Saddle blanket

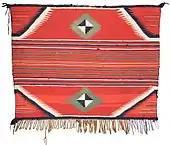
Navajo single saddle blanket, circa 1870

When the horse was first domesticated, the saddle blanket was the first and only piece of equipment placed on a horse's back, attached with a strap or rope, used primarily to protect the rider. Over time, the blanket developed into a pad, and later the pad or blanket became a buffer and support for a saddle.